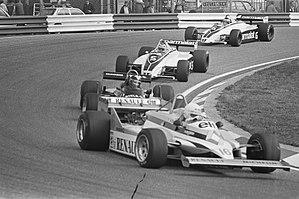
Résultats du Grand Prix des Pays-Bas de Formule 1 1981 qui a eu lieu sur le circuit de Zandvoort le 30 août 1981.